The Legend of Zelda: Phantom Hourglass

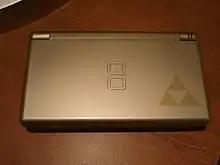
A gray handheld video game device with the Triforce logo in the bottom-right corner, which looks like three triangles touching at their points.

The development started in May 2004, at which point the game still had gameplay similar to "Four Swords Adventures". At a press conference in Japan for the Nintendo DS in October, Shigeru Miyamoto of Nintendo said that they were thinking of bringing "Four Swords" to the DS, which was later confirmed by Eiji Aonuma at E3 2005. In 2006, Nintendo presented the keynote address at the annual Game Developers Conference, where they also revealed "Phantom Hourglass" for the first time and presented a demo. Nintendo also revealed that the game would be released in late 2006. For the holiday season, Nintendo launched two special edition Nintendo DS bundles, each in a different color, on November 23, 2007. One of the bundles, the Gold edition, was emblazoned with "The Legend of Zelda"s signature Triforce logo and sold alongside "Phantom Hourglass".